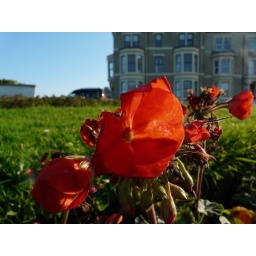
Red Flower in a Tynemouth flower bed with houses behind